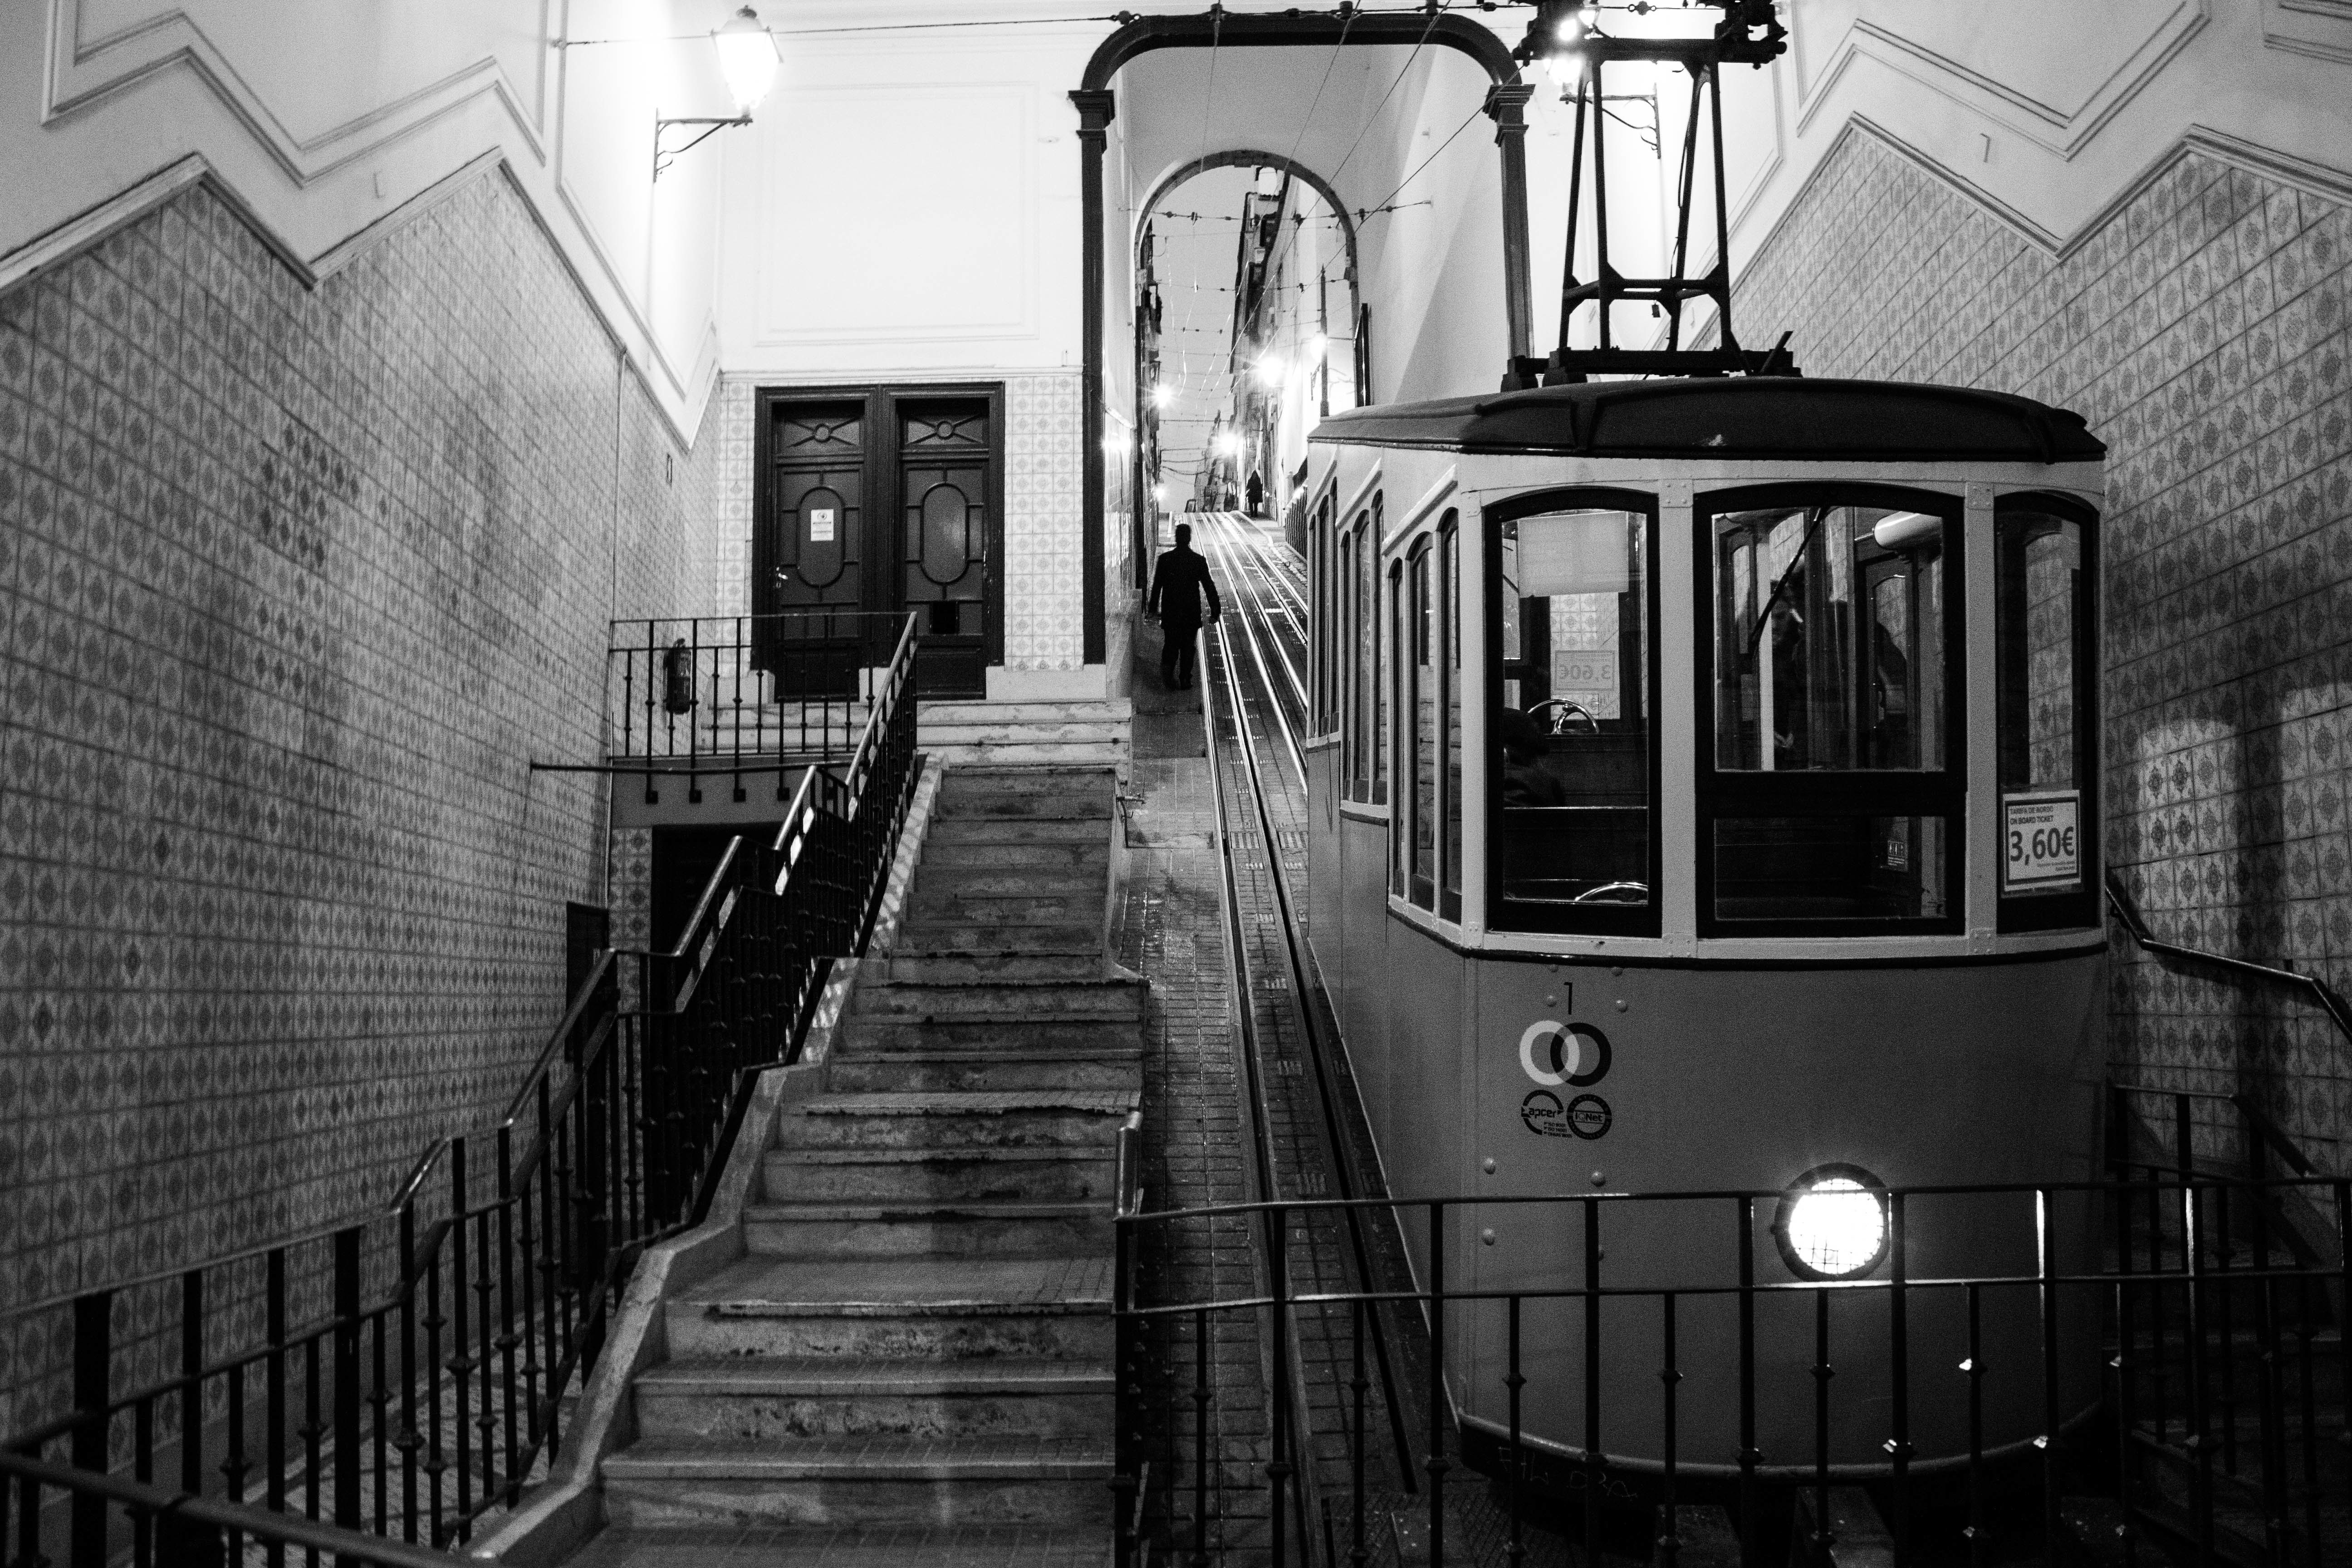
black and white, tram, transport, vehicle, monochrome, public transport, monochrome photography, rolling stock